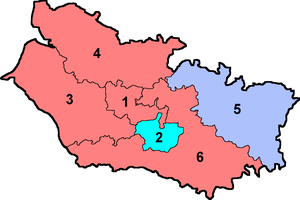
Députés de la Somme en 1988
Les élections législatives françaises de 1988 se sont déroulées les 5 et 12 juin 1988. Dans le département de la Somme, 6 députés étaient à élire dans 6 circonscriptions.
Liste des députés de la Somme.